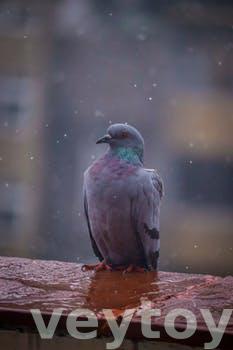
Label: Watermark